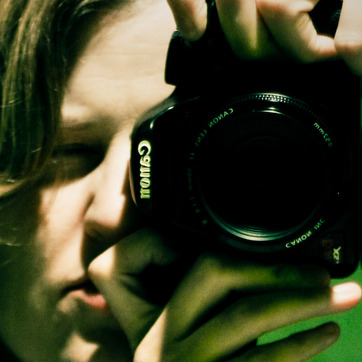
Material: plastic